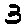
Label: 3